Big East Conference football individual awards

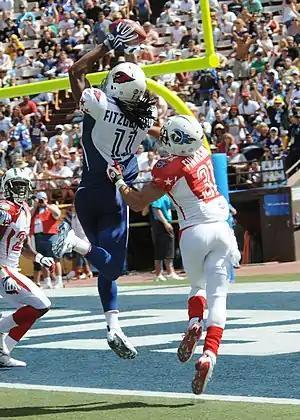
Larry Fitzgerald was the second receiver from Pittsburgh, and third receiver overall to win.

The Defensive Player of the Year award was given 26 times, with ties in 1991, 2001, 2009, and 2011. Of the 26 winners, 16 were defensive linemen. Seven linebackers and three safeties were honored. Of the recipients, 17 were seniors, eight juniors, and George Selvie the only sophomore.